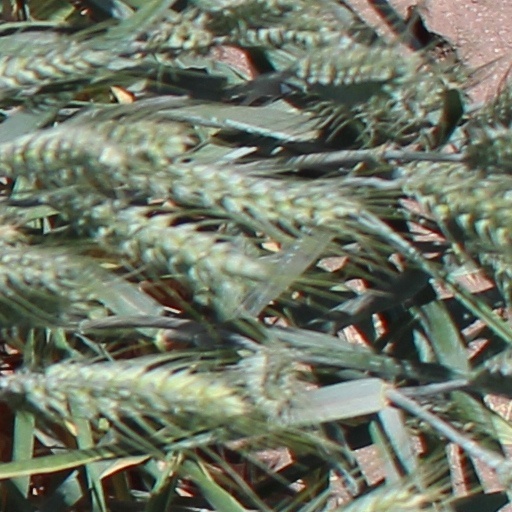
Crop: wheat